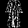
Label: Dress